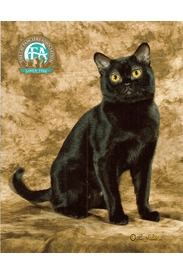
Breed: bombay